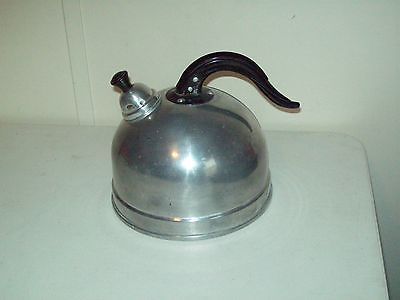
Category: kettle